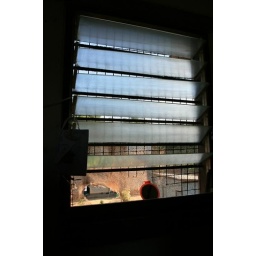
Hole in screen on girl's dorm window at Mtwara Tech